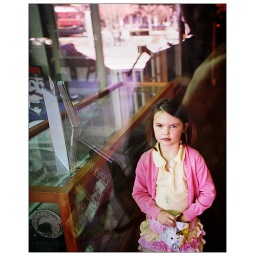
girl in pink